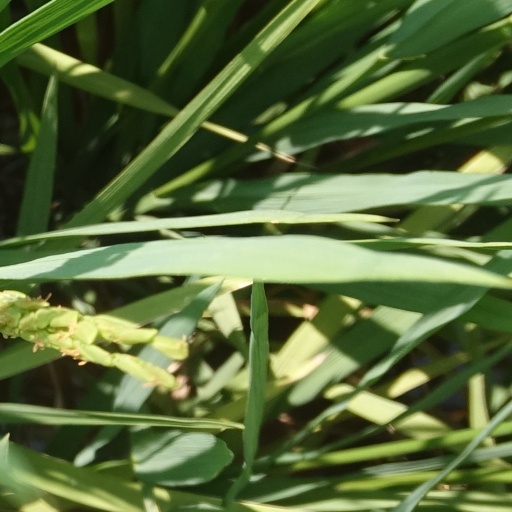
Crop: rice